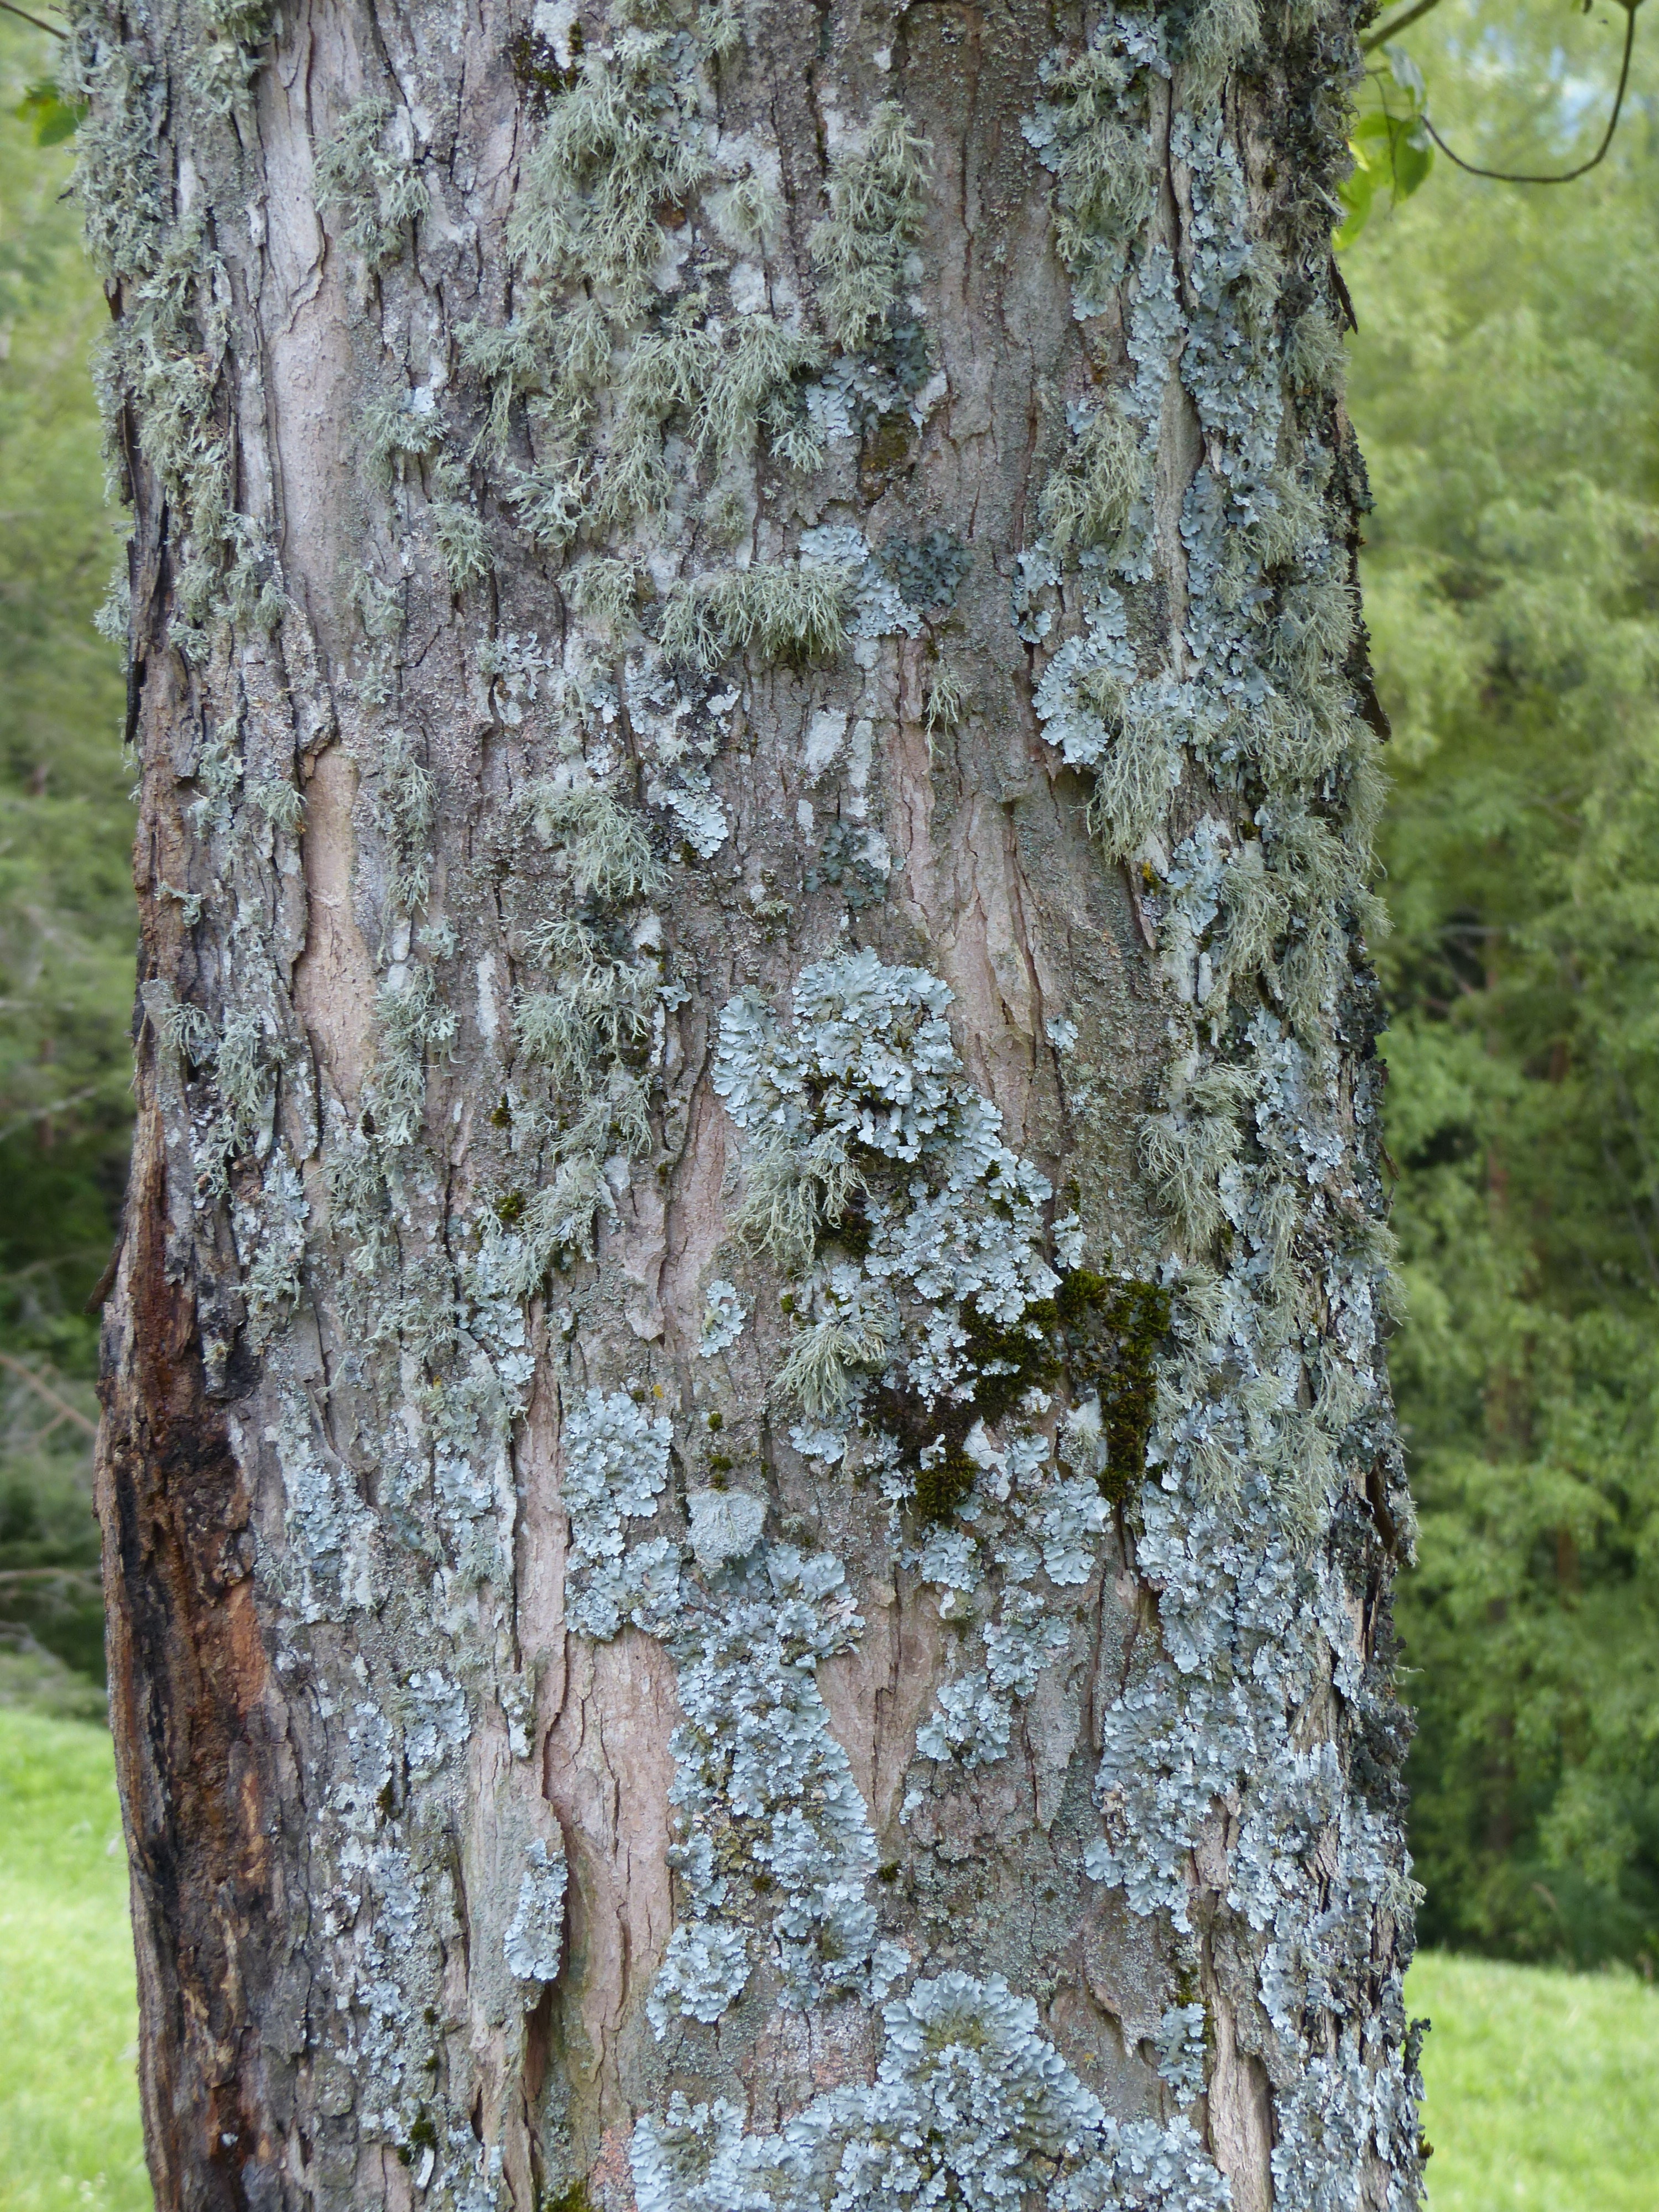
tree, branch, plant, wood, leaf, flower, trunk, bark, log, birch, tribe, lichen, deciduous, oak, woodland, tree bark, flowering plant, infestation, blue grey, parmelia sulcata, leaf braid, shrub lichen species, barber's itch, plant stem, woody plant, land plant, brush braid, doris farinacea